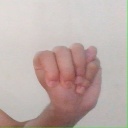
अक्षर: म